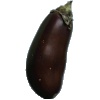
Label: Eggplant 1